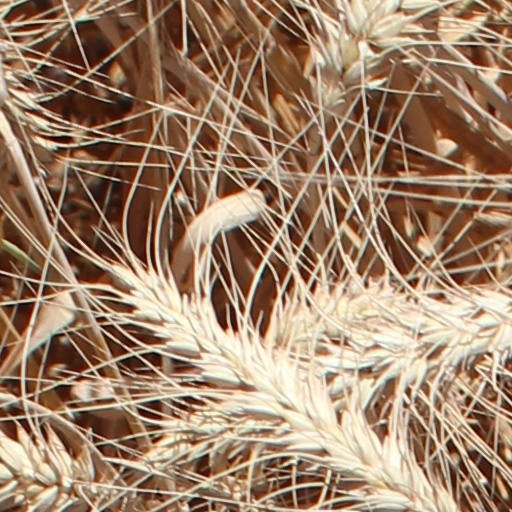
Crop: wheat